Dundurn, Saskatchewan

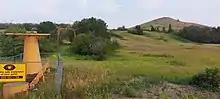
The abandoned ski lift on Mount Blackstrap in Blackstrap Provincial Park

Blackstrap Provincial Park is a conservation and recreation area with a man-made lake, Blackstrap Lake, a man-made mountain, Mount Blackstrap, that is located east of town. Between 1969 and 1970, Mount Blackstrap was constructed as a ski hill to host the 1971 Canada Winter Games, which were awarded to Saskatoon. The ski hill remained open to the public until 2008 and is now abandoned.